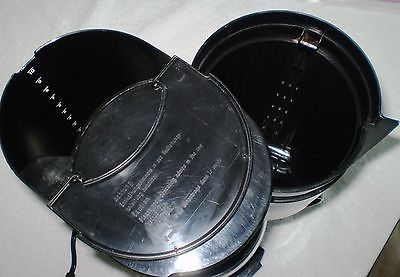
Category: coffee maker